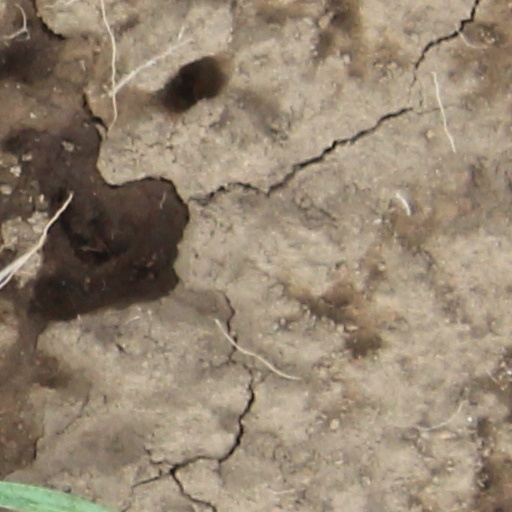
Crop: wheat